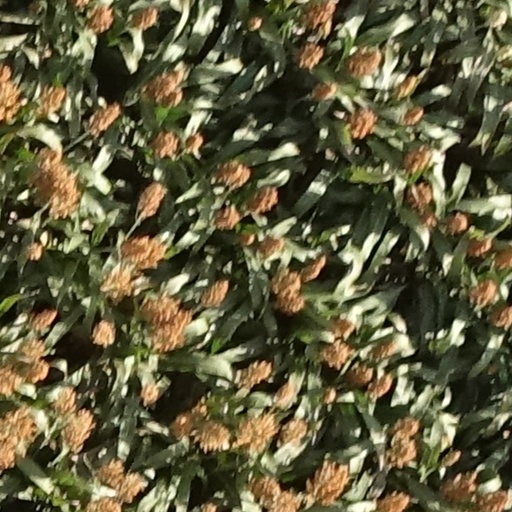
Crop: sorghum